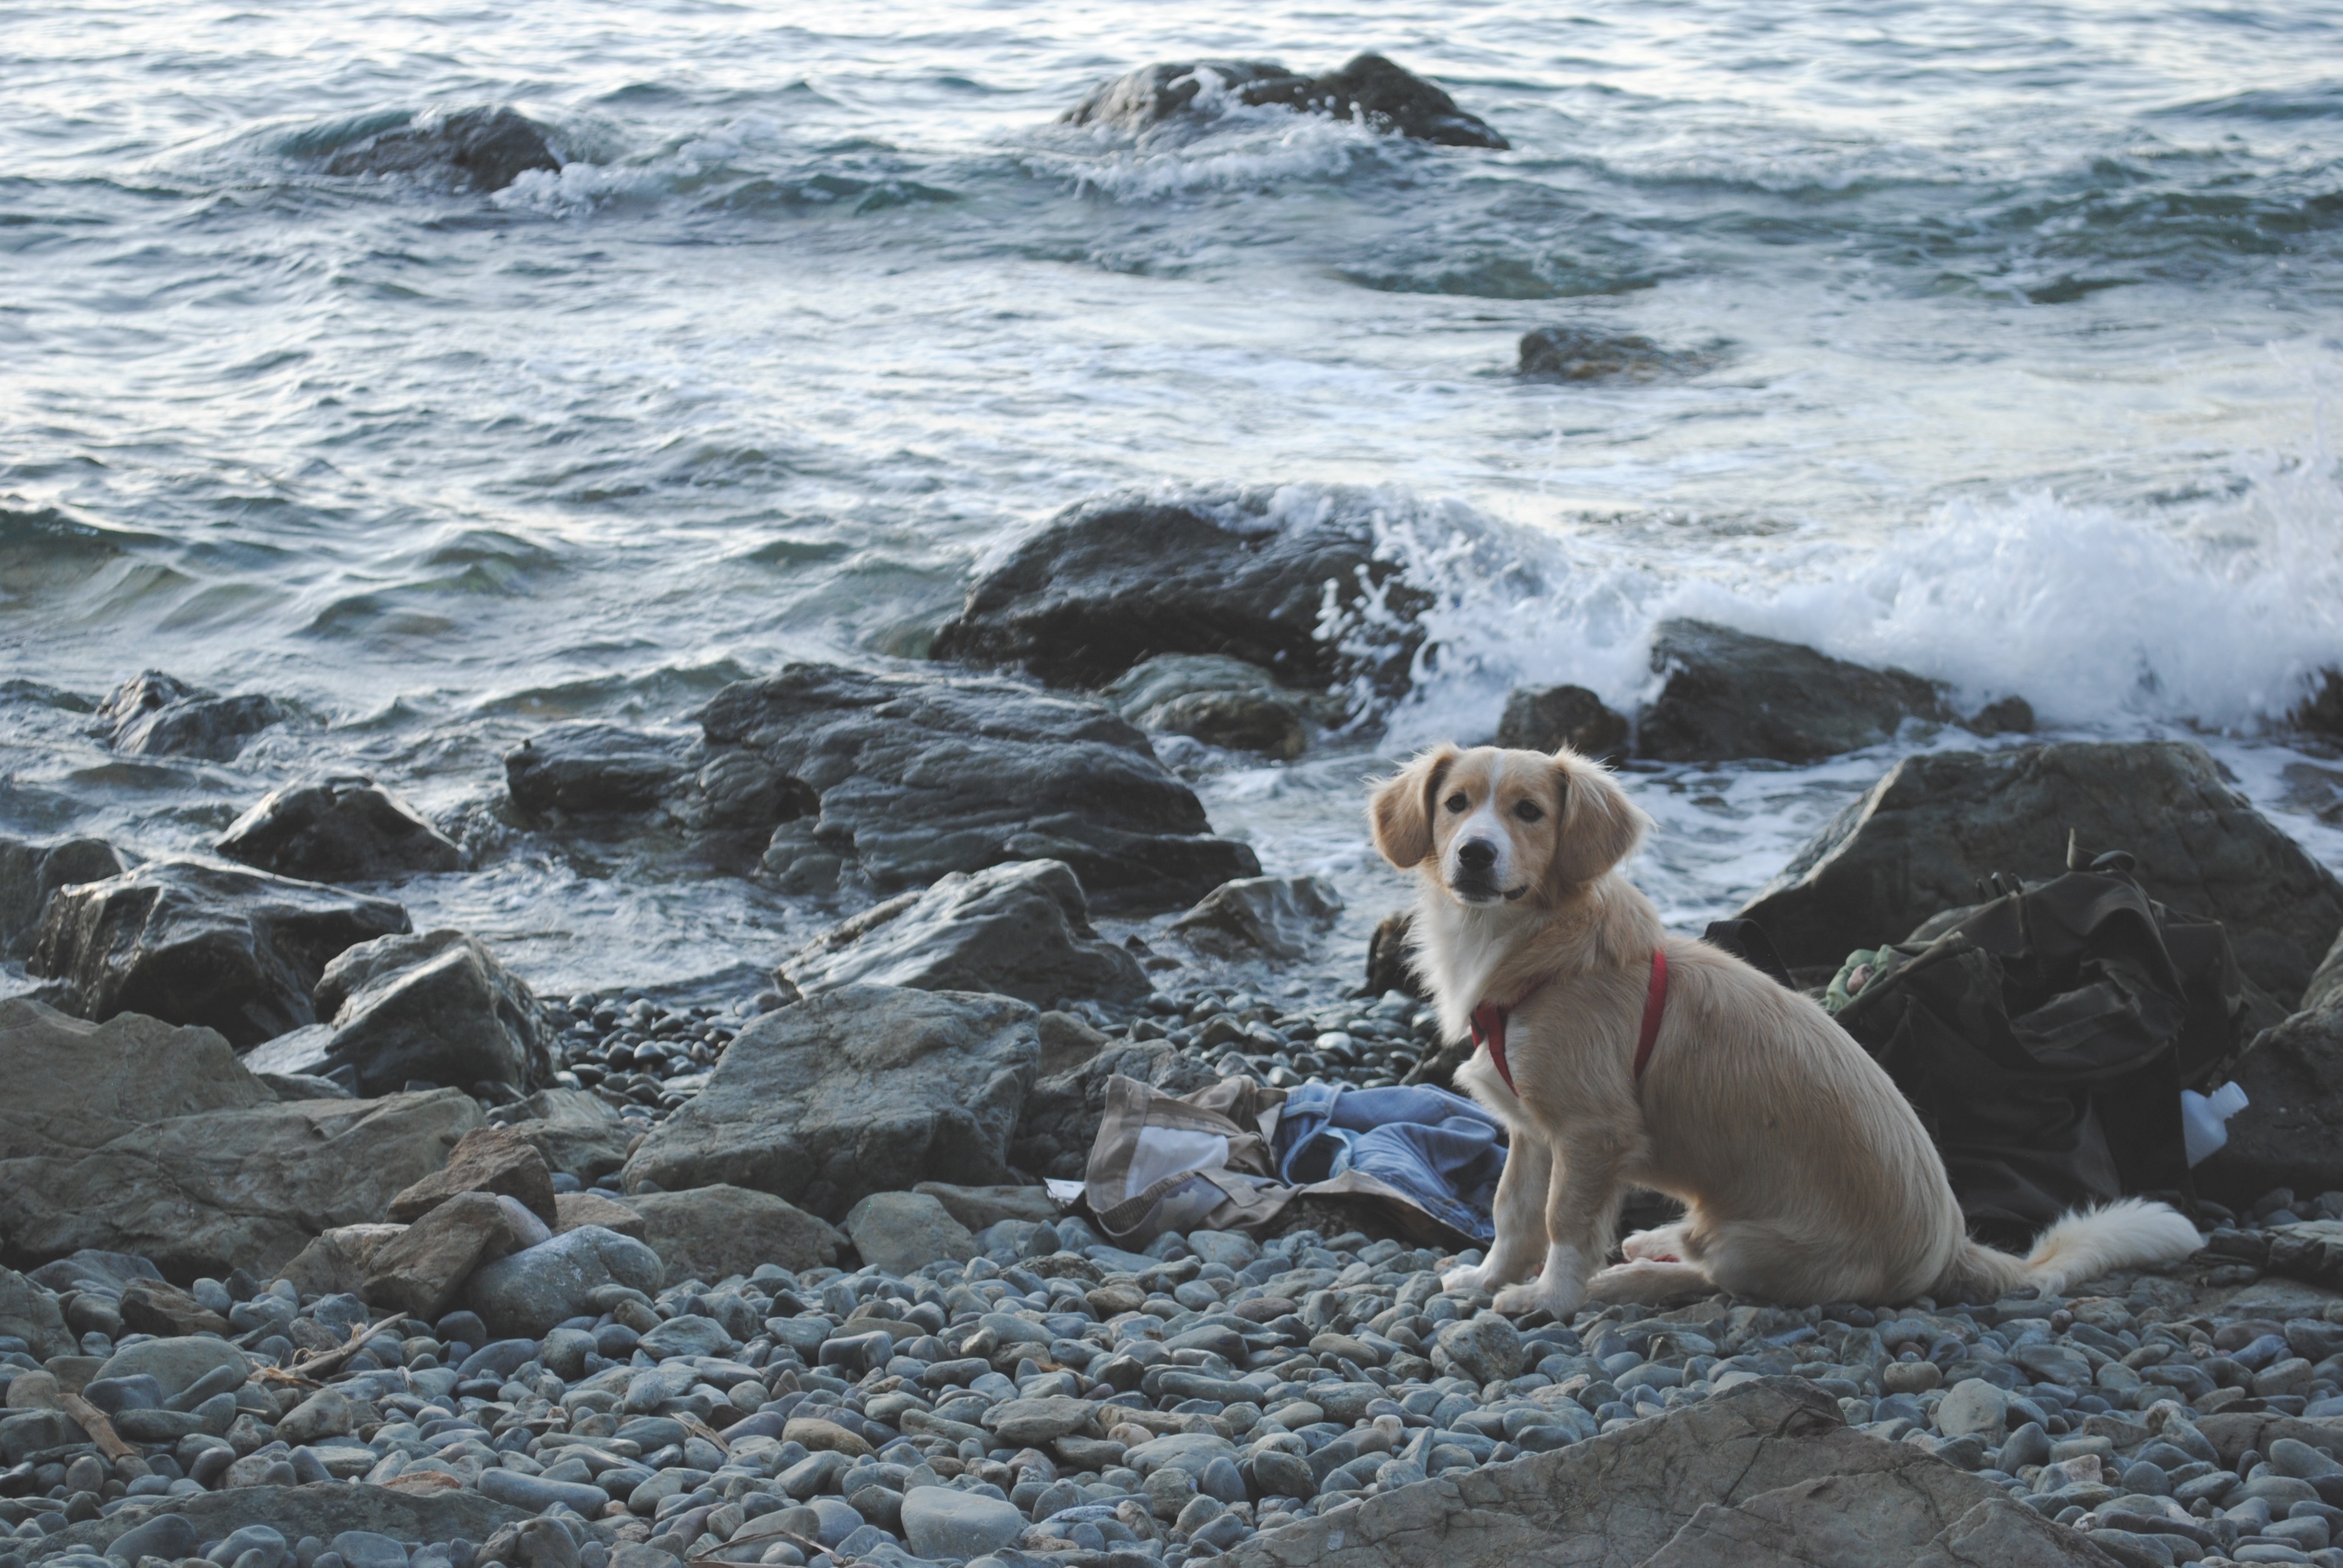
beach, sea, coast, rock, ocean, shore, wave, dog, mammal, dog like mammal